She (1911 film)

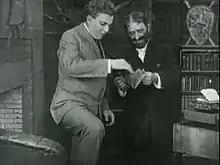
Leo Vincey (James Cruze) and Horace Holly (William C. Cooper) open the chart in "She"

Centuries later, in 1885, while "She Who Never Dies" continues to grieve for her lost love, Horace Holly (William C. Cooper) becomes the guardian of the young English boy Leo Vincey (Marie Eline) on the death of the boy's father. Leo is the descendant of Kallikrates. With the boy comes a mysterious chest and a letter saying the trunk must not be opened before Leo's 25th birthday.